Eldar Ryazanov

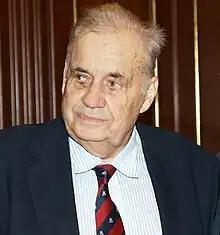
Ryazanov in 2008

Eldar Aleksandrovich Ryazanov (18 November 1927 – 30 November 2015) was a Soviet and Russian film director, screenwriter, poet, actor and pedagogue whose popular comedies, satirizing the daily life of the Soviet Union and Russia, are celebrated throughout the former Soviet Union and former Warsaw Pact countries.